Tararua Range

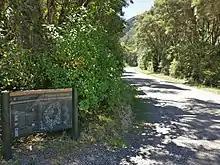
Waiohine Gorge campsite map

The hills include 6 campsites. They are accessible by car, although visitors may need to travel over gravel roads that contain occasional fords. Campsites are generally located within the foothills of the range, alongside a river or stream.